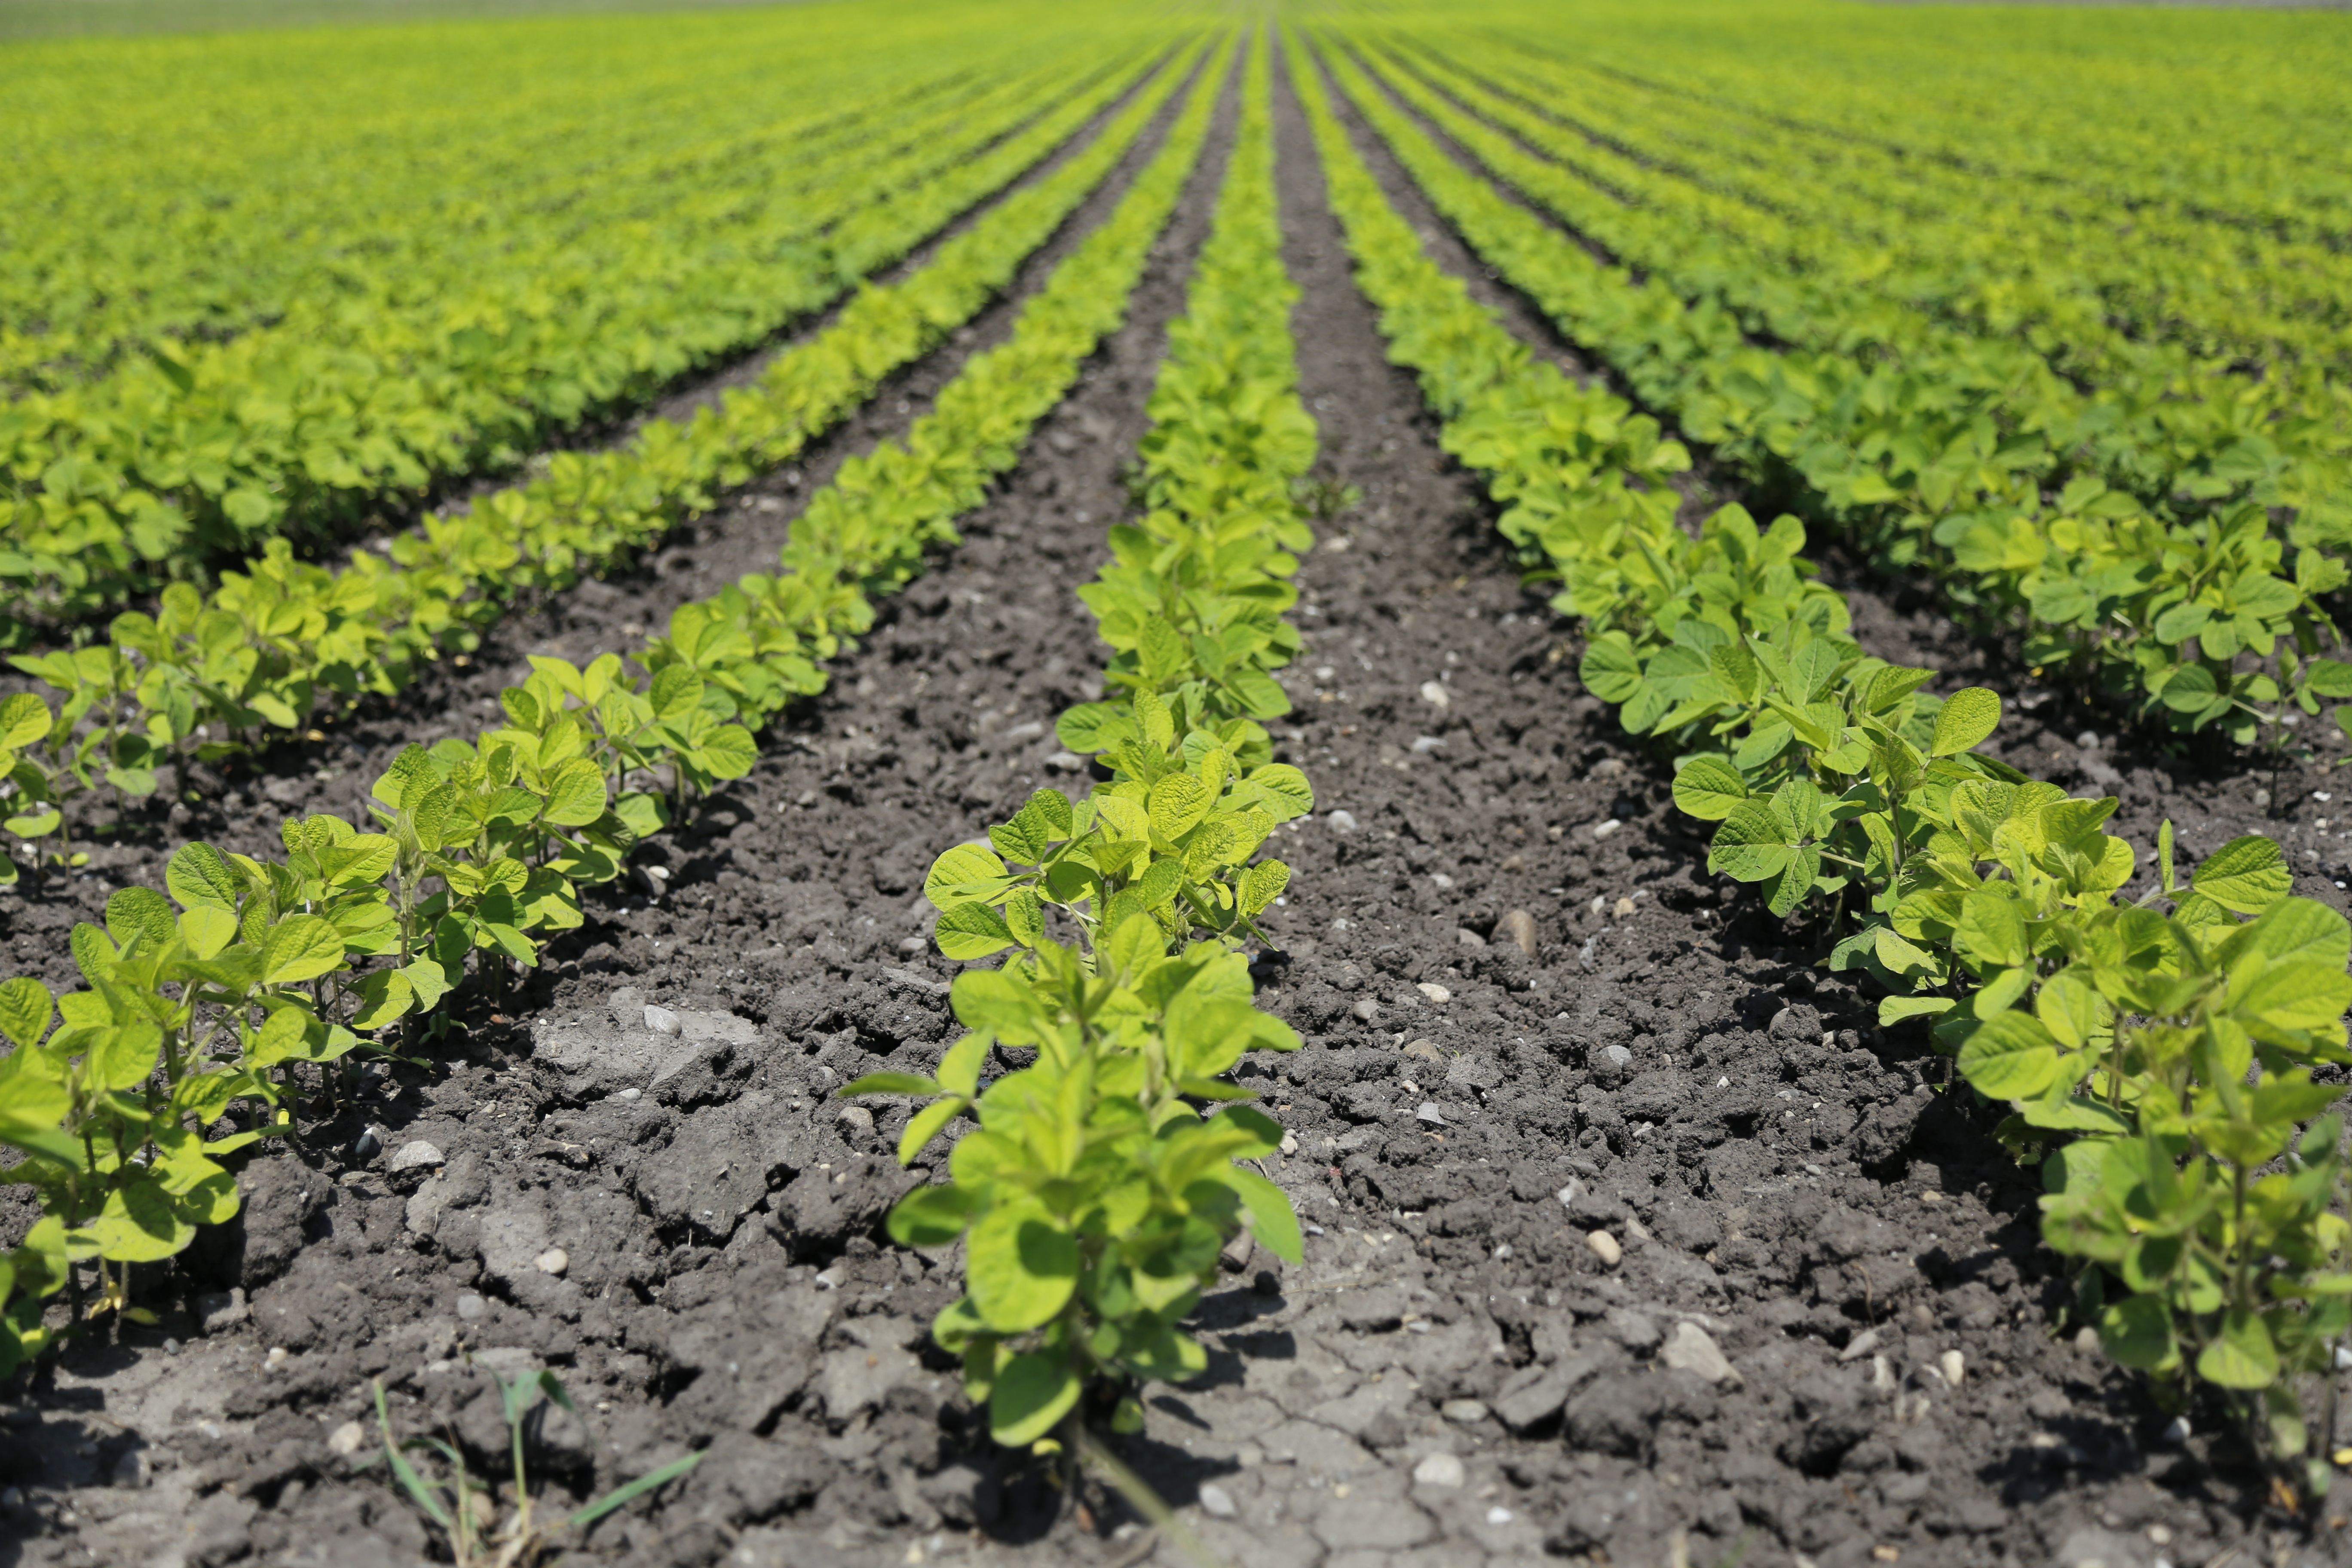
plant, field, farm, flower, food, produce, vegetable, crop, soil, agriculture, eat, plantation, bauer, brassica, crop production, annual plant, mustard plant, brassica rapa